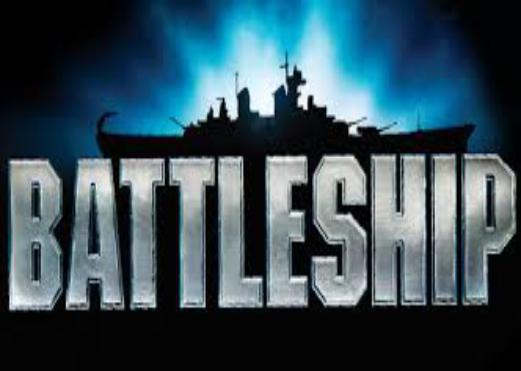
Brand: battleship
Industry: Leisure